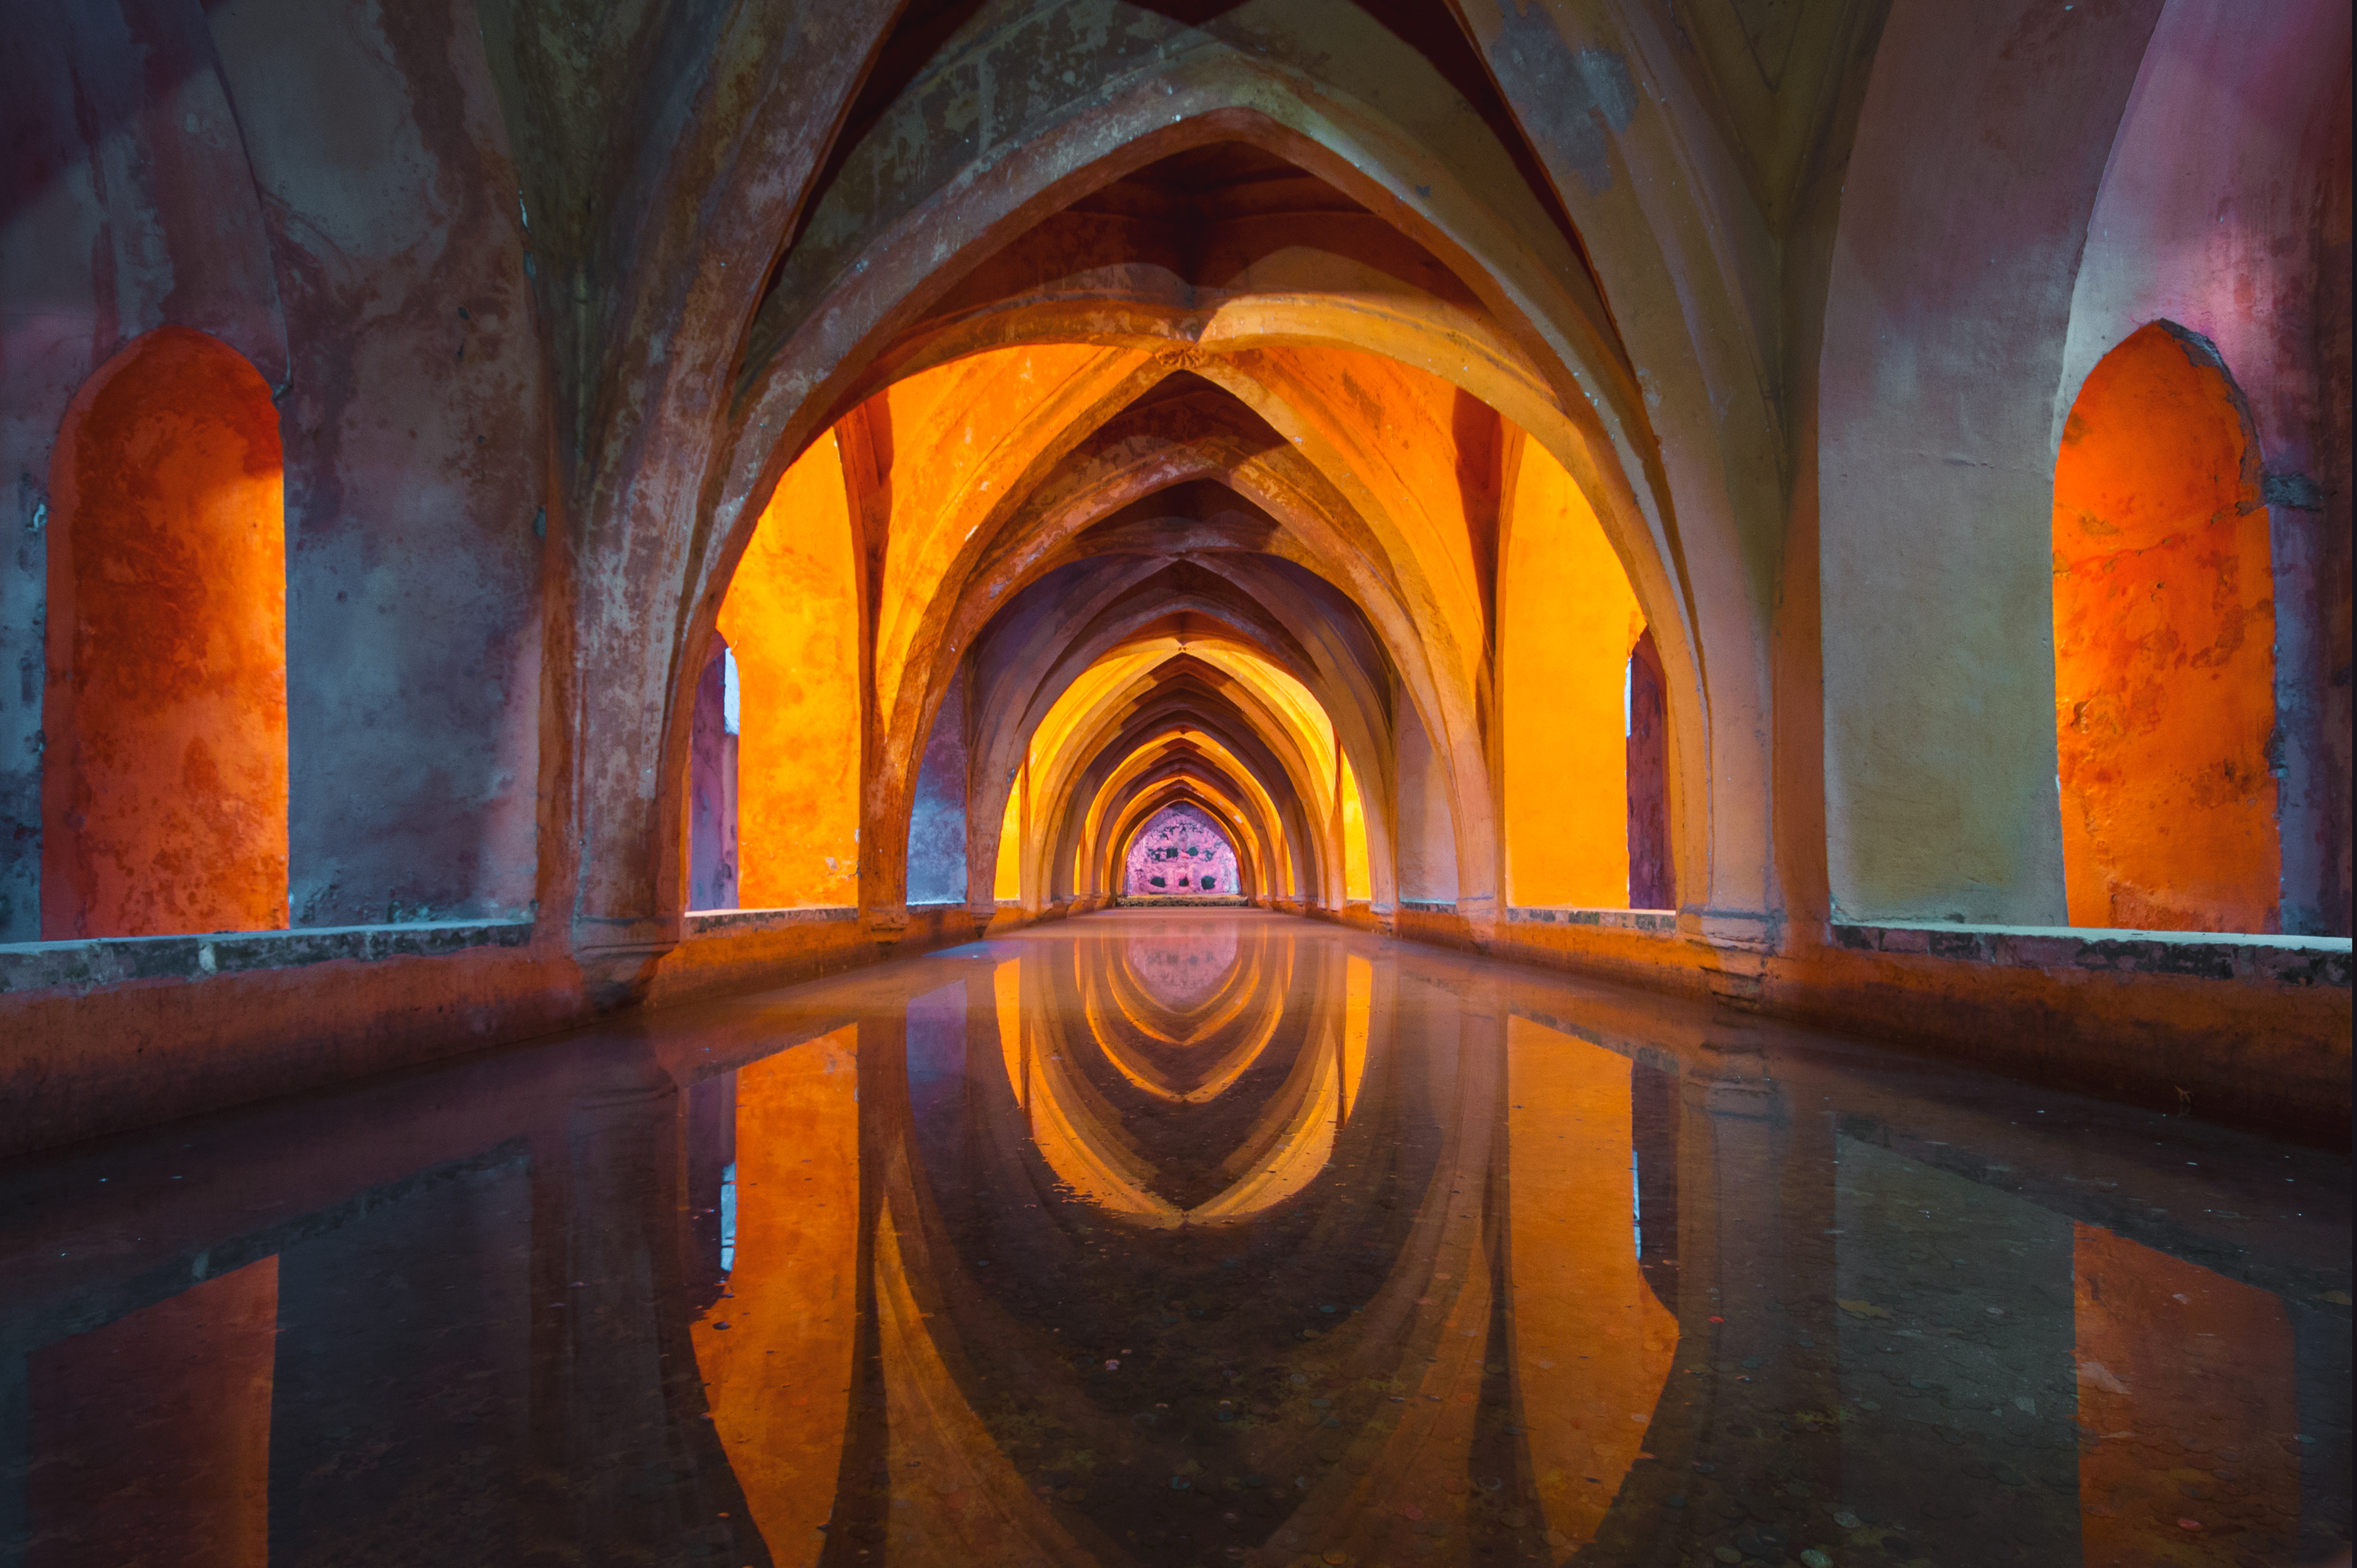
water, light, architecture, window, old, arch, reflection, colourful, color, darkness, church, cathedral, chapel, place of worship, colour, spain, design, temple, symmetry, hallway, well, beautiful, ancient history, passage way